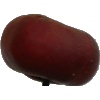
Label: Nectarine Flat 1